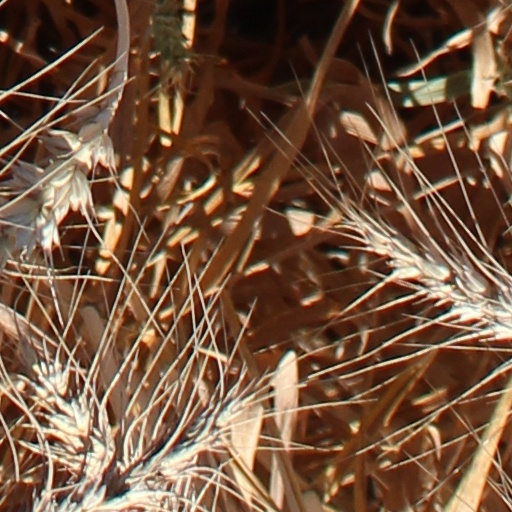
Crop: wheat